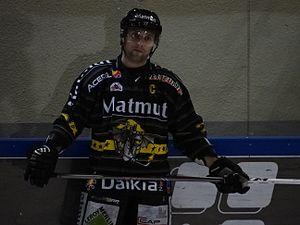
Photographie de Marc-André Thinel en 2013 lors du troisième match de la finale de la Ligue Magnus
Marc-André Thinel est un joueur de hockey sur glace professionnel. Il est le frère jumeau de Sébastien également joueur de hockey professionnel. Après avoir fait ses débuts en Amérique du Nord, il est le 145ᵉ choix au total du repêchage d'entrée dans la Ligue nationale de hockey de 1999 par les Canadiens de Montréal.